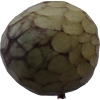
Label: cherimoya